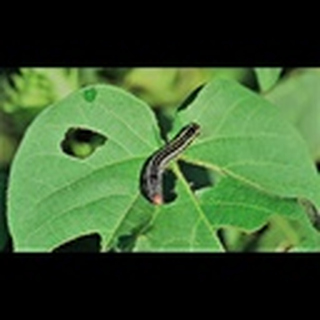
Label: cotton_army_worm